Dorit Chrysler

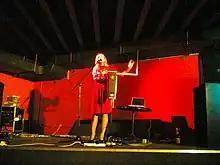
Chrysler in 2006

Dorit Chrysler, born Dorit Kreisler, is a renowned Austrian born composer, thereminist and sound artist. She has written music for films, TV and video art featured in museum collections such as the Guggenheim and MoMA. Dorit co-founded the New York Theremin Society and developed a curriculum for Learning How To Play The Theremin when establishing the first international school of theremin "KidCoolThereminSchool". She has performed with the San Francisco Symphony Orchestra and is featured on the soundtrack of the HBO documentary Going Clear. Dorit has written the soundtrack for "M - A City Hunts a Murderer" by David Schalko and is the founder of "Dame Electric Festival." She has curated Theremin100, a compilation featuring 50 international Theremin Artists to commemorate the Centennial of the Theremin in 2020. Her works have been commissioned for MoMA, Steirische Herbst, the Venice Biennale etc. Promoting the use of theremin in contemporary music styles, she has collaborated with Trentemøller, Lene Lovich, Cluster, Philippe Quesne, Carsten Nicolai, Elliott Sharp, Jesper Just and many more. She has performed at Lincoln Center, Palais Tokyo, the Louisiana Museum, Coachella, Roskilde Festival, Konzerthaus in Vienna and CBGB.